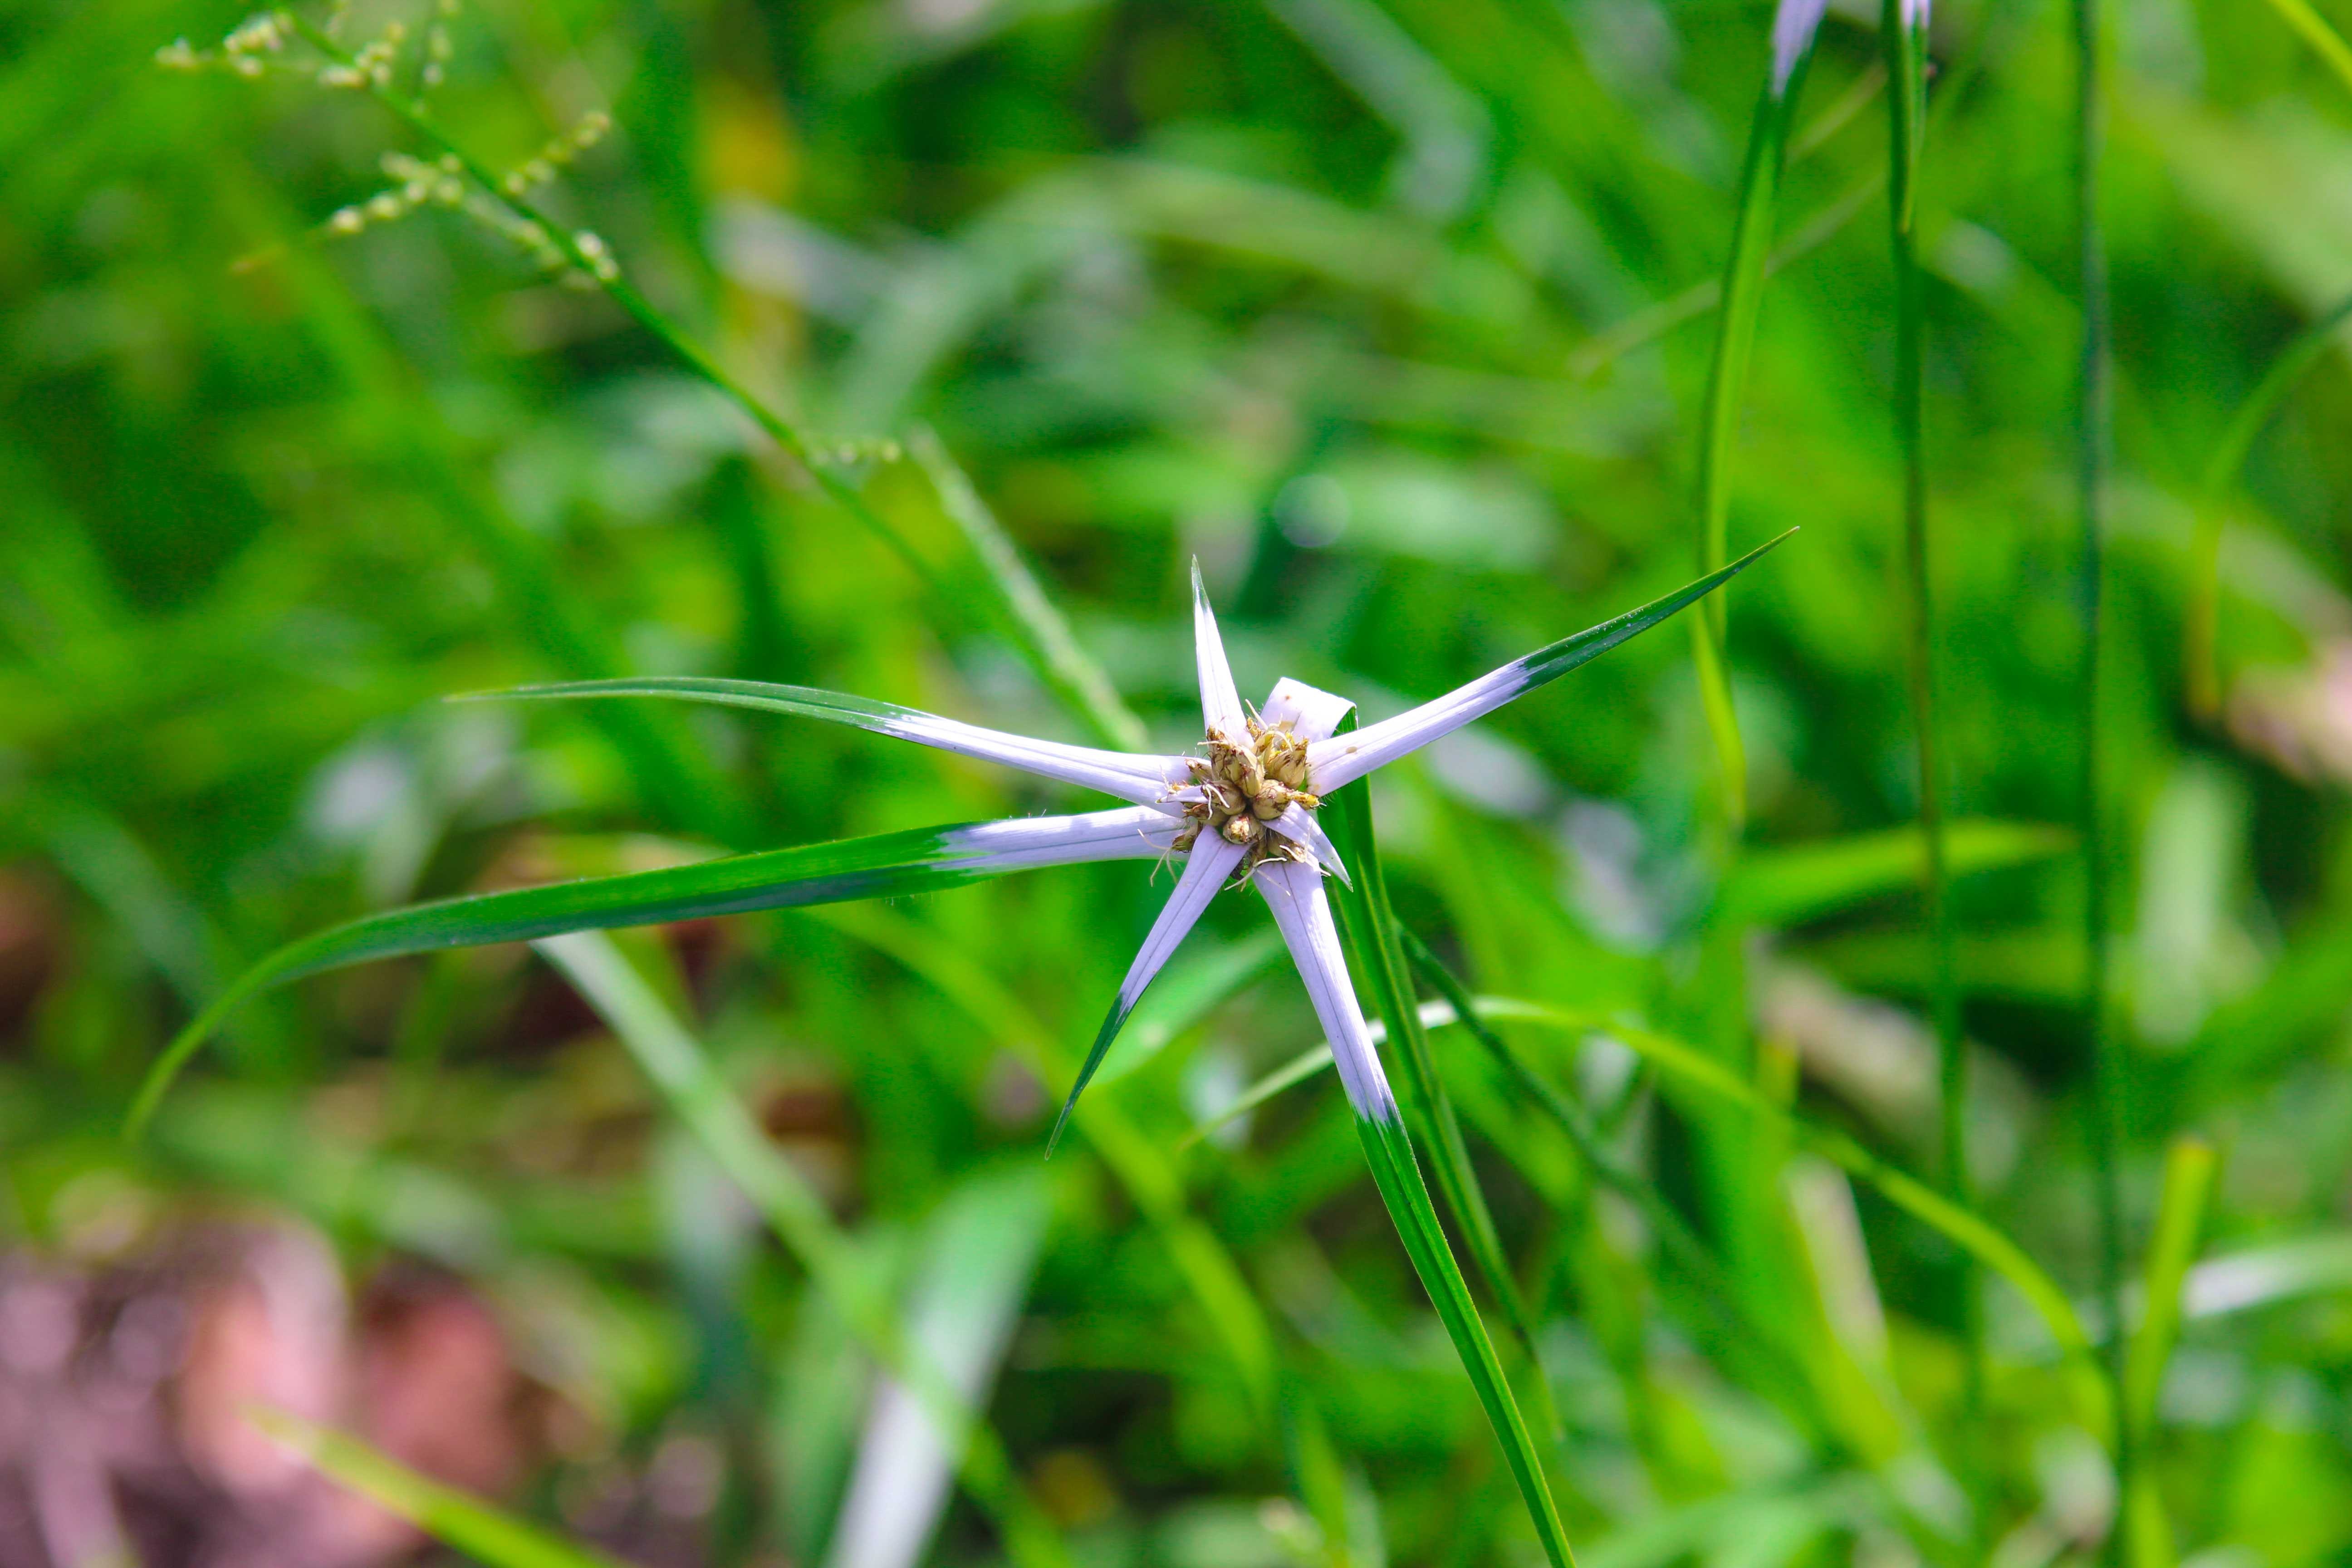
nature, grass, lawn, meadow, flower, green, insect, flora, fauna, invertebrate, wildflower, close up, dragonfly, habitat, damselfly, macro photography, narure, grass family, dragonflies and damseflies, grown tree